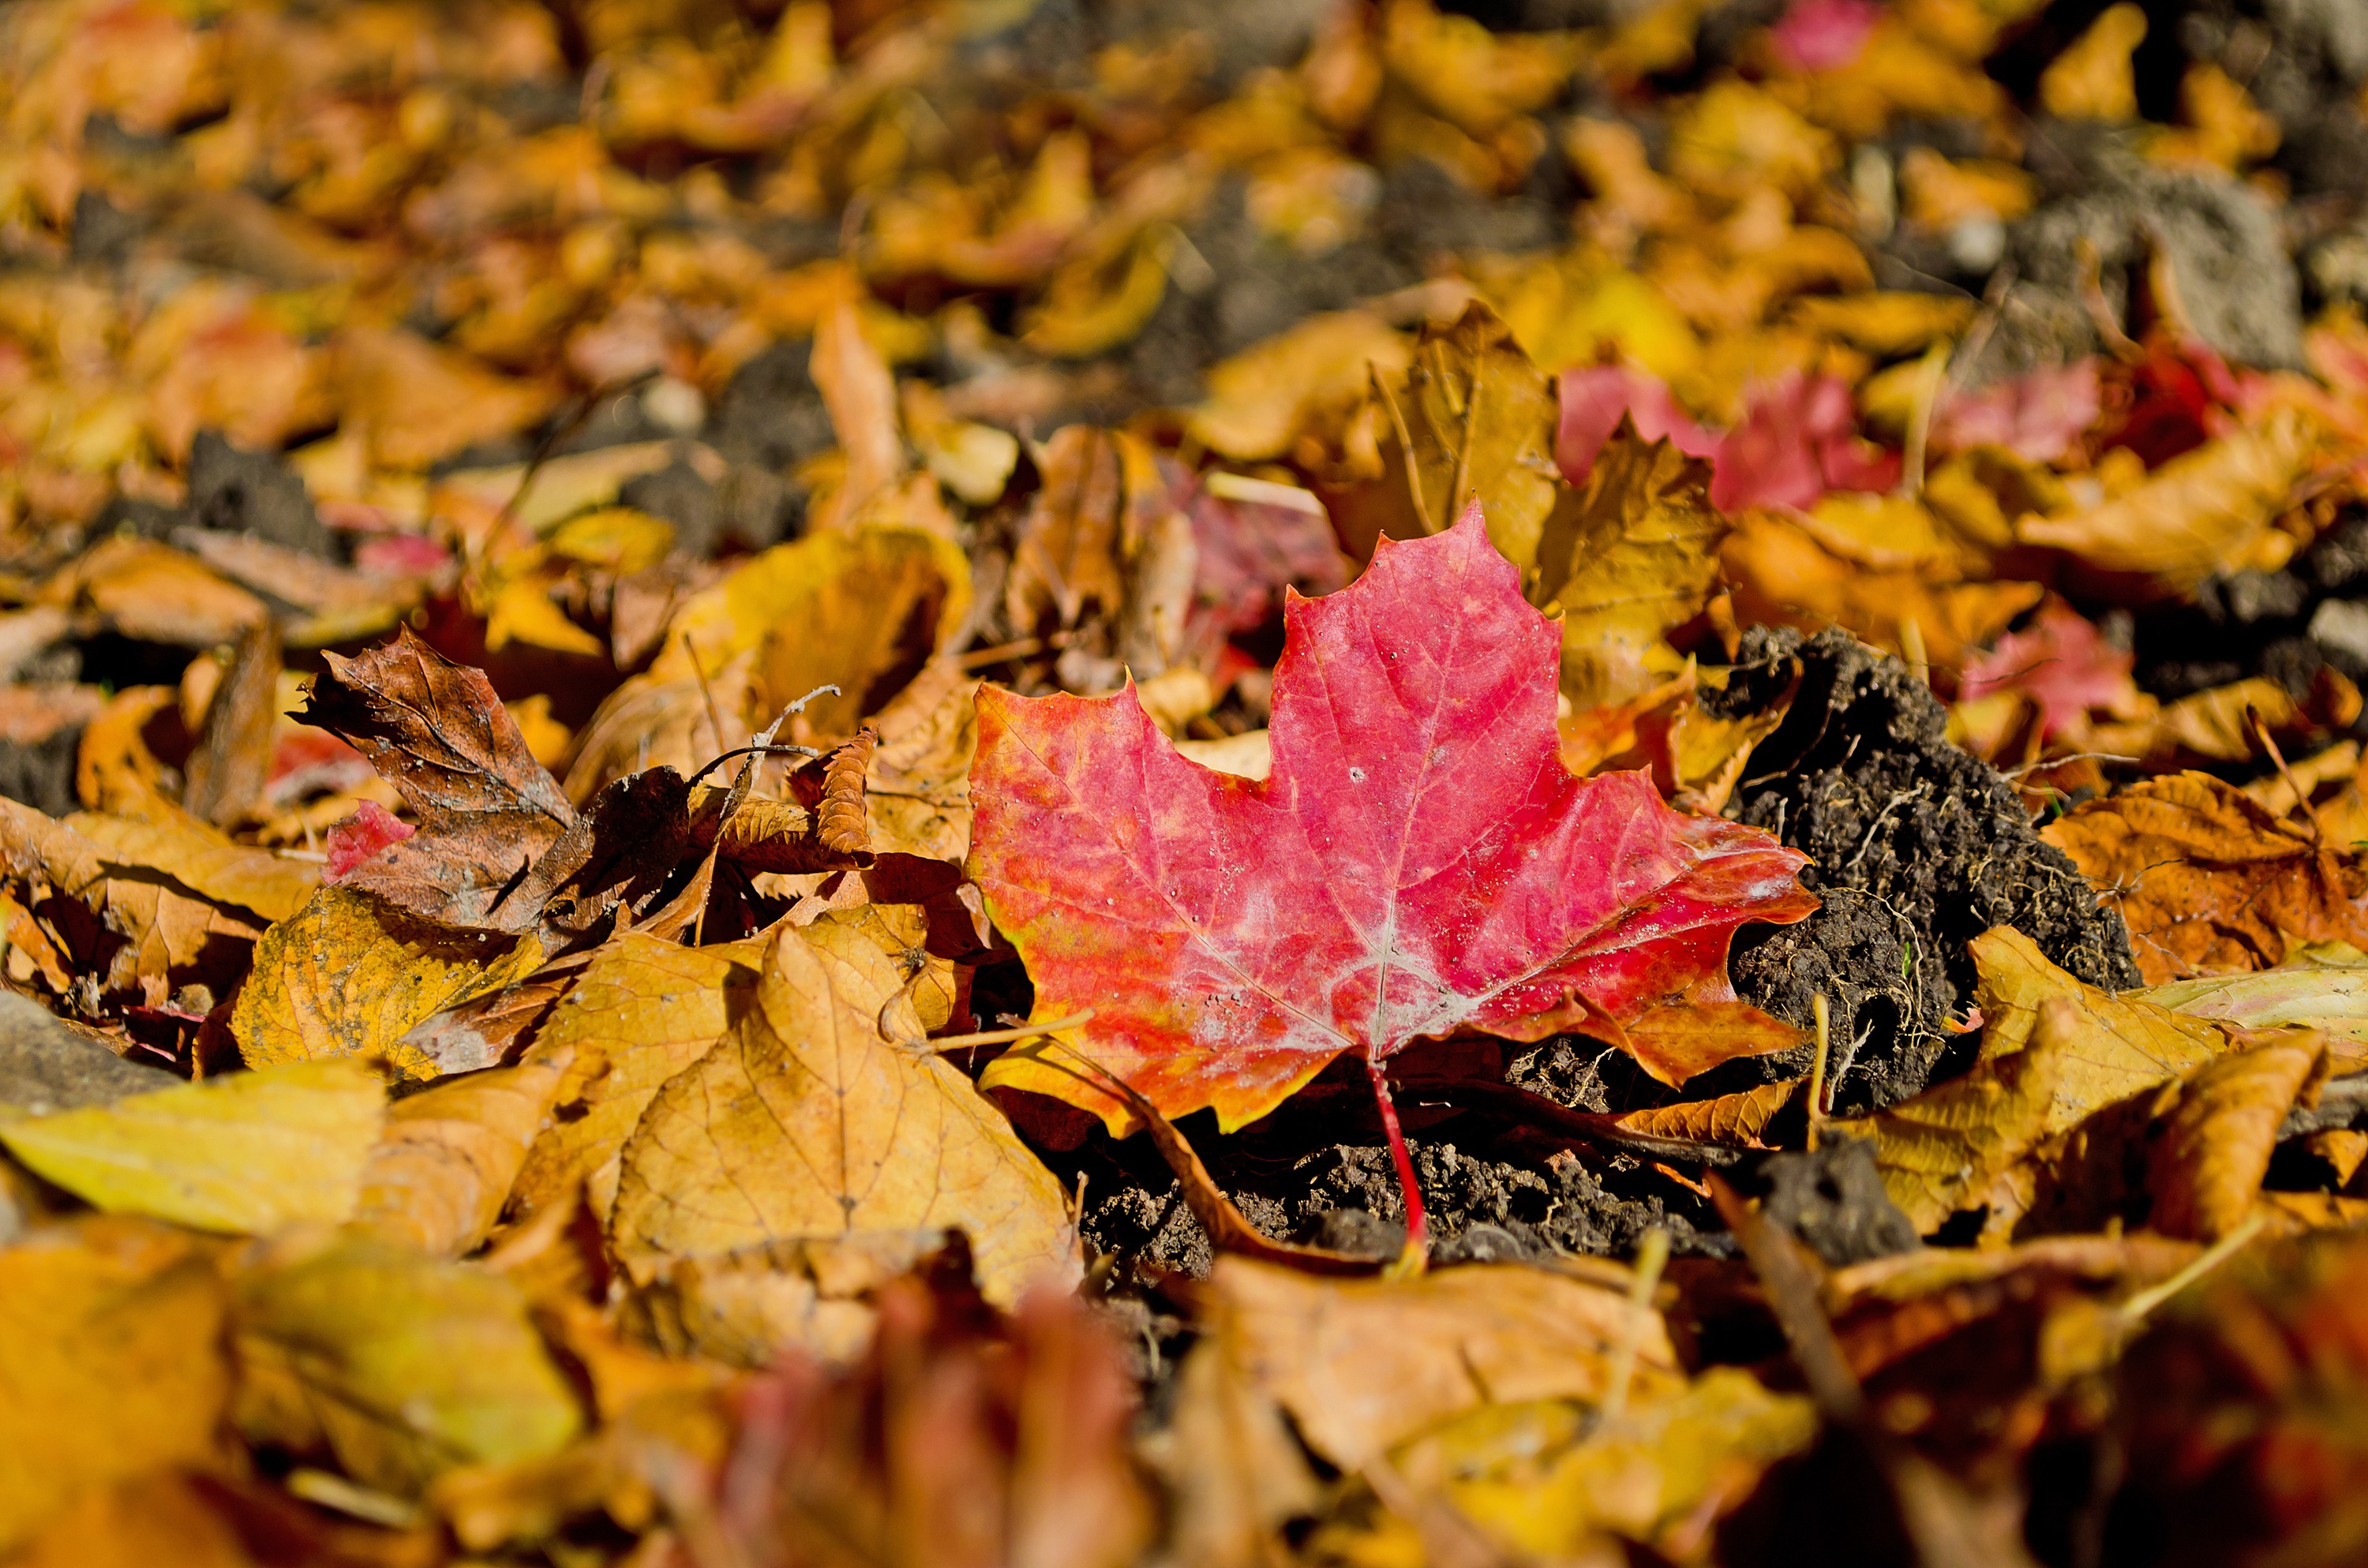
tree, nature, plant, leaf, flower, petal, spring, red, color, macro, autumn, yellow, flora, season, leaves, colors, background, wallpaper, postcard, collage, decorations, canvas, macro photography, greeting cards, woody plant